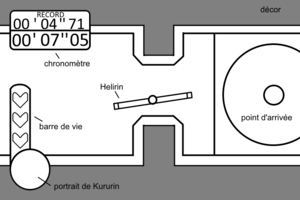
Kuru Kuru Kururin est un jeu vidéo d'action et de réflexion développé par Eighting et édité par Nintendo, sorti en 2001 sur Game Boy Advance au Japon et en Europe. C'est le premier jeu de la série Kururin. Il était disponible au lancement de la console.